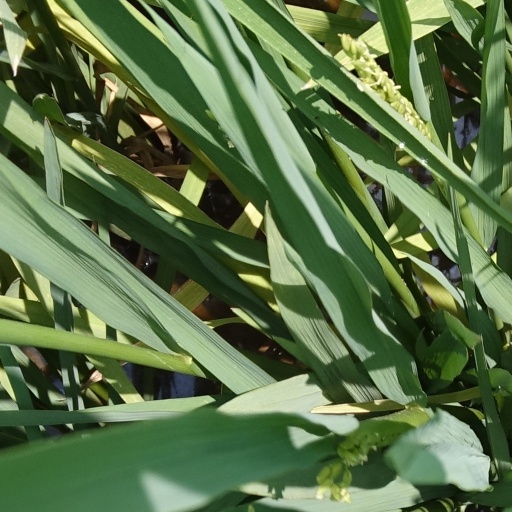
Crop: rice